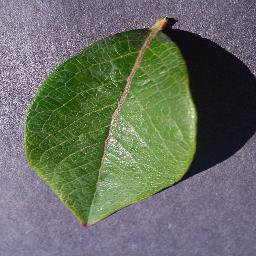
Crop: blueberry
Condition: healthy